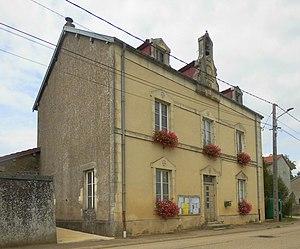
La mairie de Tranqueville-Graux